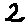
Label: 2